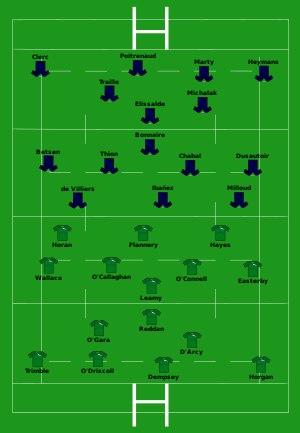
Cet article donne le détail des matchs de la poule D de la Coupe du monde de rugby à XV 2007 qui se dispute en France, au pays de Galles et en Écosse du 7 septembre au 20 octobre 2007. Les deux premières places sont qualificatives pour les quarts de finale et sont occupées par l'Argentine et la France.
L'équipe d'Irlande de rugby à XV entame la Coupe du monde de rugby 2007 avec de l'ambition. Elle occupe l'une des six premières places du classement mondial. Brian O'Driscoll, Ronan O'Gara, Girvan Dempsey, Peter Stringer et les avants Malcolm O'Kelly, Paul O'Connell, font partie de cette équipe qui a en quatre années réalisé trois Triples couronnes sans cependant gagner le Tournoi.